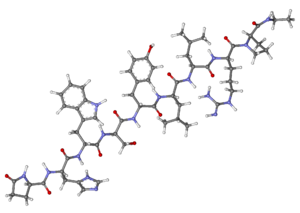
La leuproréline ou leuprolide est un nonapeptide de synthèse analogue de l’hormone de libération des gonadotrophines hypophysaires.